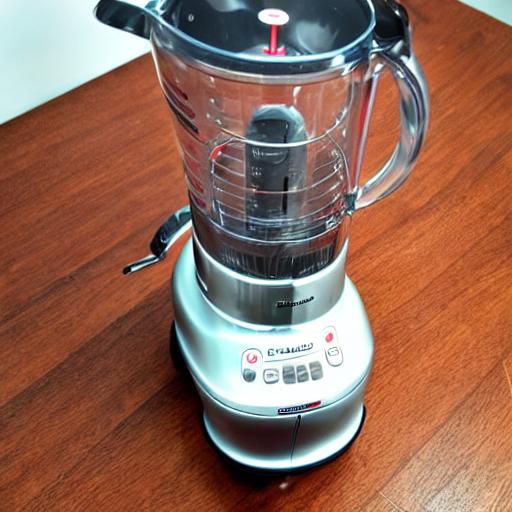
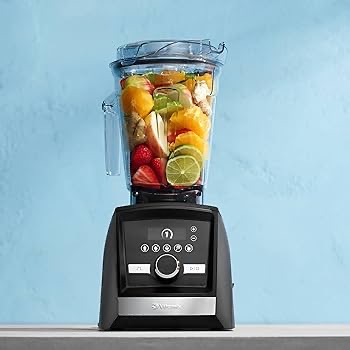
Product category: items_blender
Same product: no